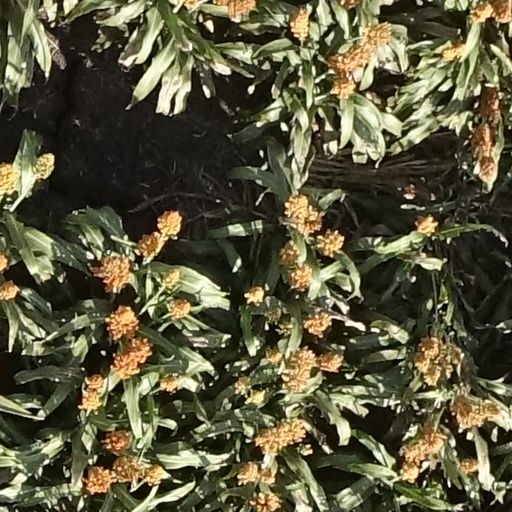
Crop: sorghum